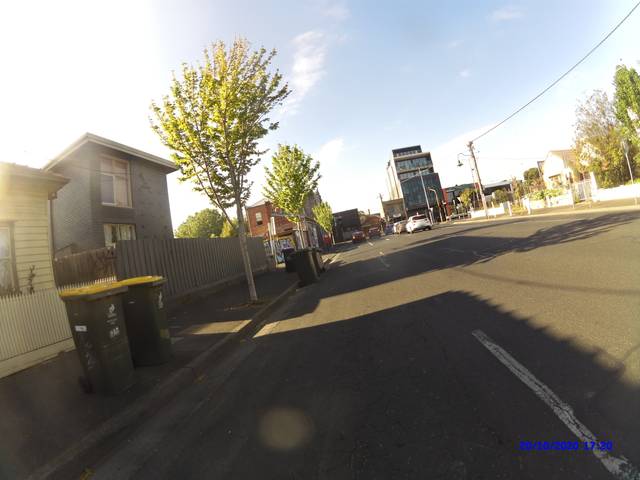
Region: Australia
Coordinates: -37.801, 144.997